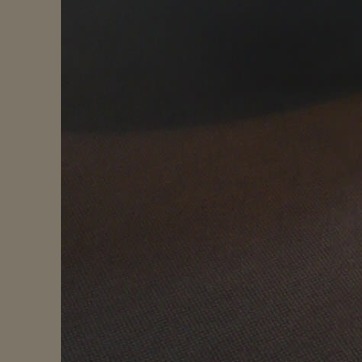
Material: carpet